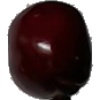
Label: Cherry 1